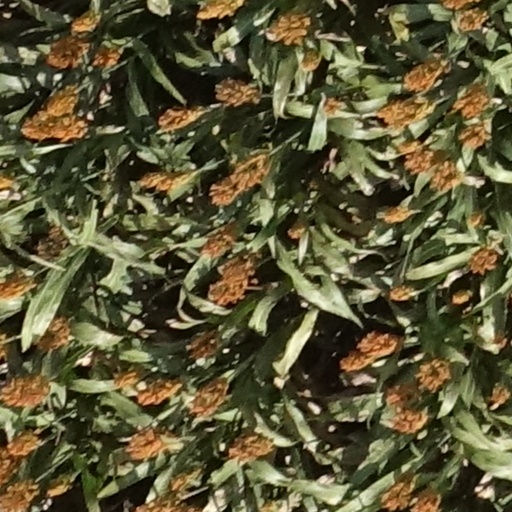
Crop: sorghum